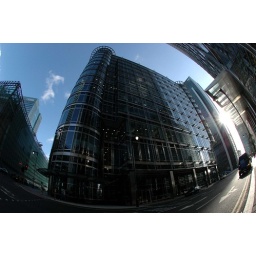
Big building in London's Canary Wharf. Move the bloody van off the double yellow will ya.